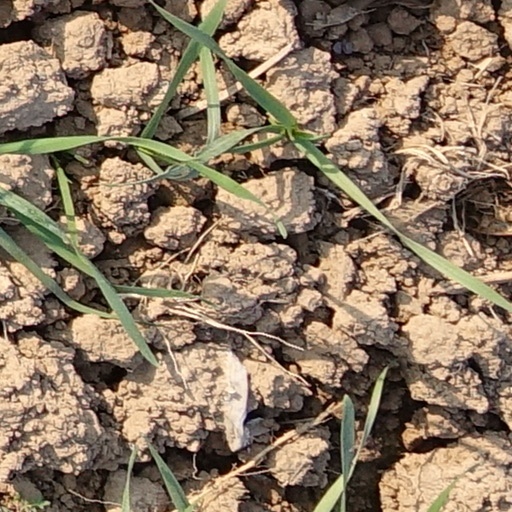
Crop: wheat